Sistine Chapel of Football

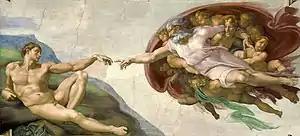

In this recreation of the fresco by Michelangelo, Lionel Messi represents Adam and Diego Maradona acts as God, while the cherubs who complete the scene are Juan Román Riquelme, Gabriel Batistuta, Mario Kempes, Sergio Agüero, Claudio Caniggia, Ricardo Bochini and Ariel Ortega. "“It is like Maradona grants Messi the legacy of good football,”" explained Santiago Barbeito, author of the artwork.